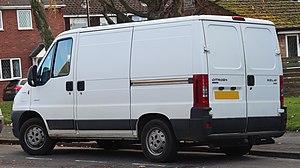
"Début 1994, les C25, J5 et Ducato I sont remplacés, par les Jumper I, Boxer I et Ducato II. Fiat conserve le nom Ducato de la précédente génération. Ces véhicules sont présentés avec la même base mécanique Fiat améliorée mais avec une carrosserie plus aérodynamique. Elle obtient le titre ""Van of the Year"". À partir de cette époque, le Fiat Ducato sera aussi distribué sous la marque Fiat en France où le modèle concurrent est le Renault Master.